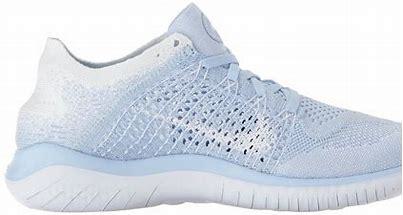
Brand: Nike
Model: Free RN 2018